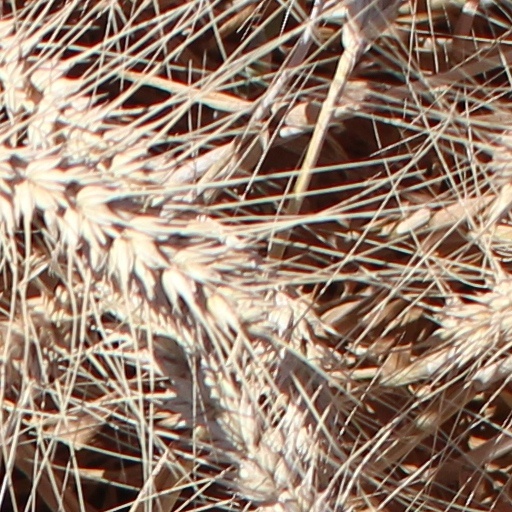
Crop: wheat